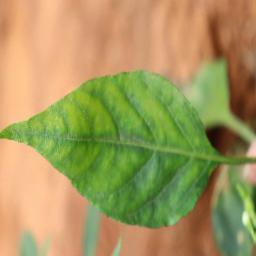
Label: healthy